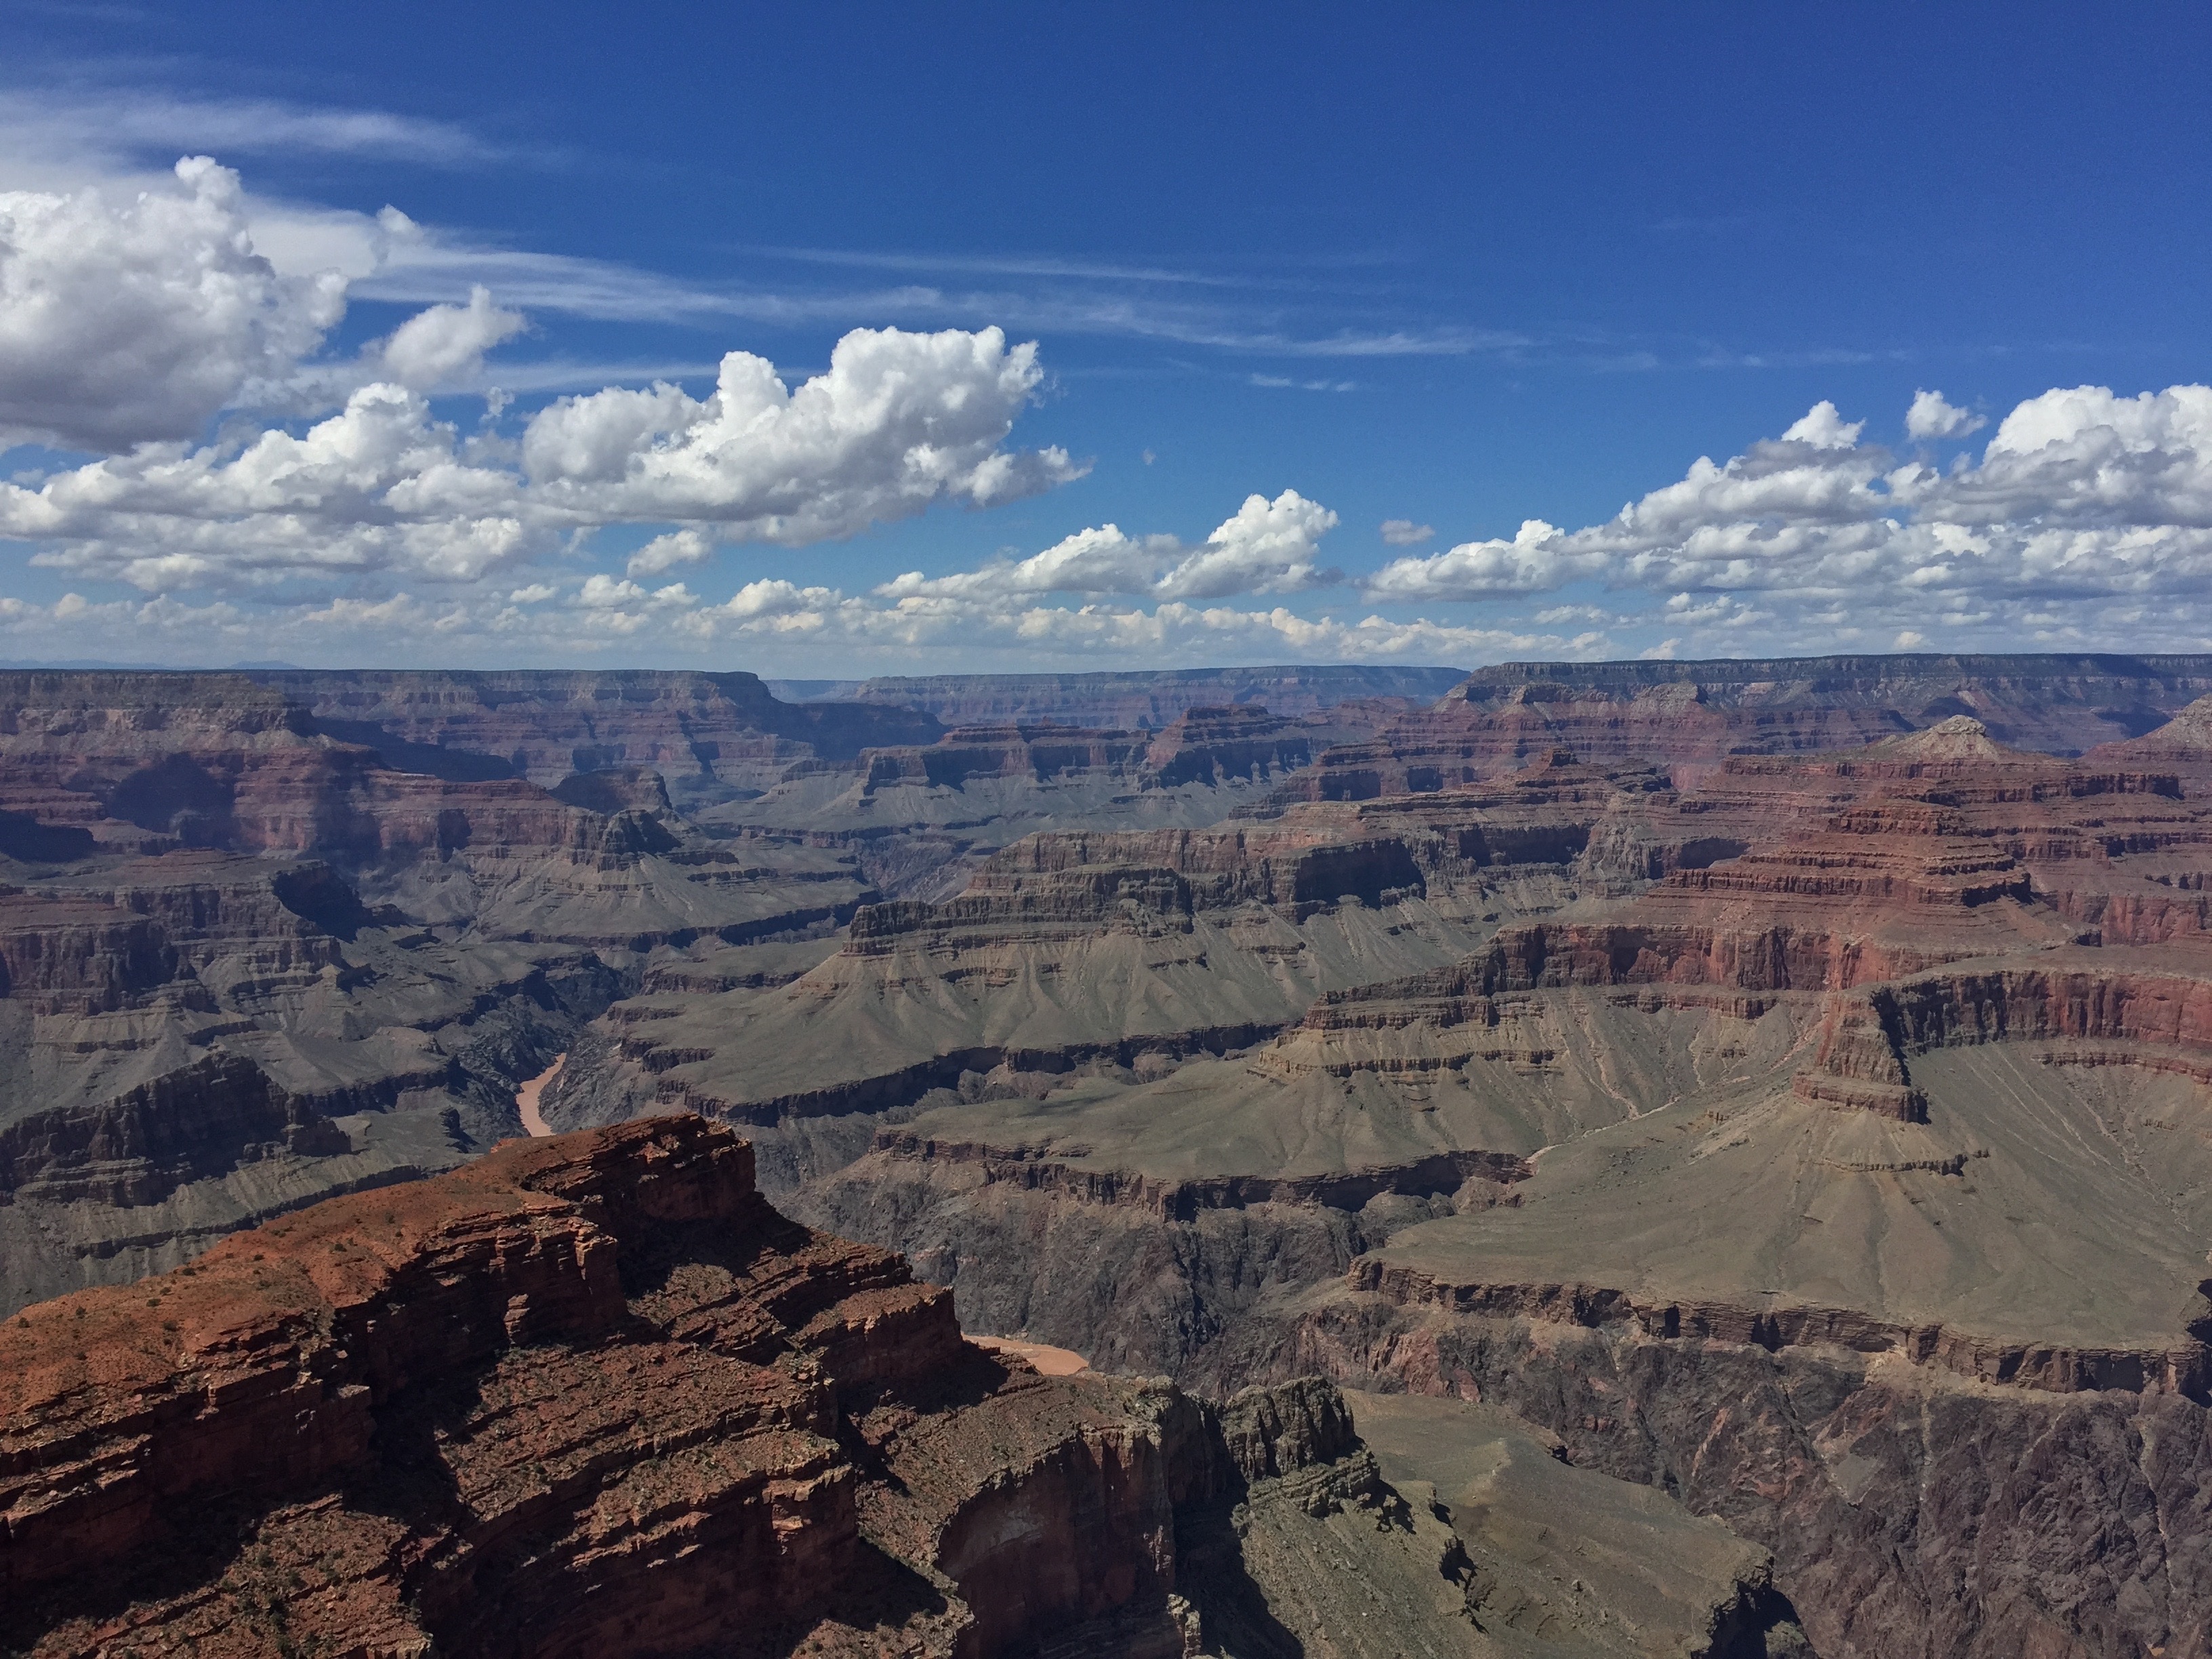
landscape, rock, cloud, hiking, valley, panorama, formation, canyon, national park, geology, badlands, plateau, wadi, landform, geographical feature